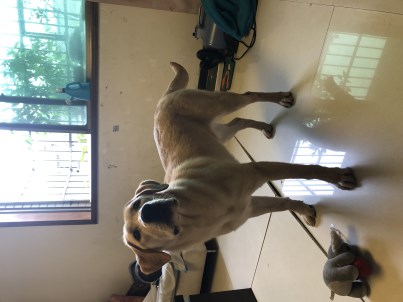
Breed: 3580-n000122-Labrador_retriever